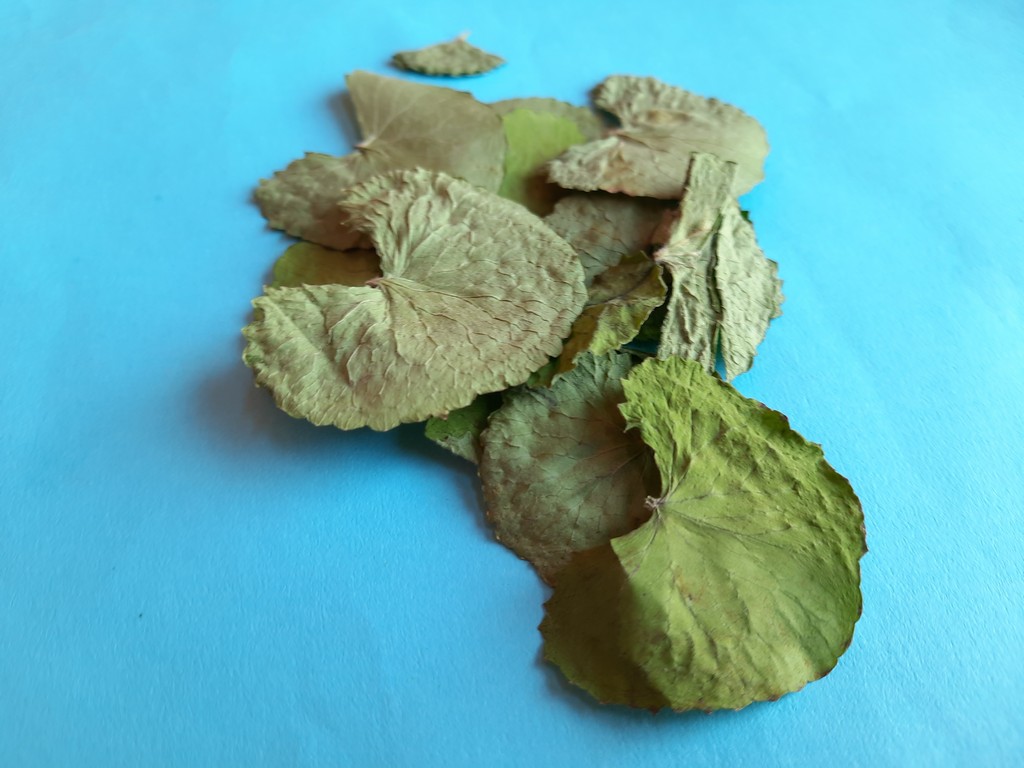
Label: Dried